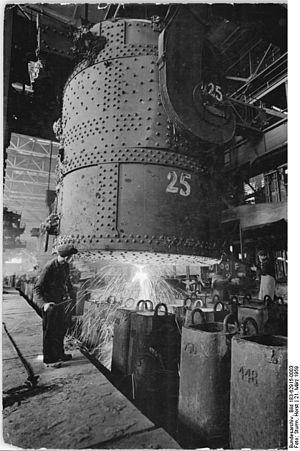
Coulée de l'acier en lingotière, aciérie VEB Stahl- und Walzwerk Brandenburg"